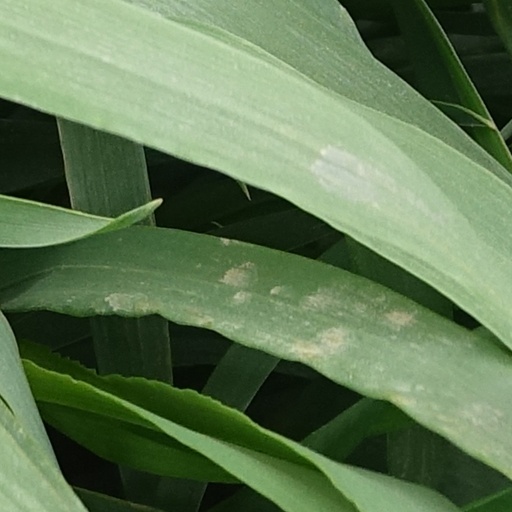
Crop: wheat